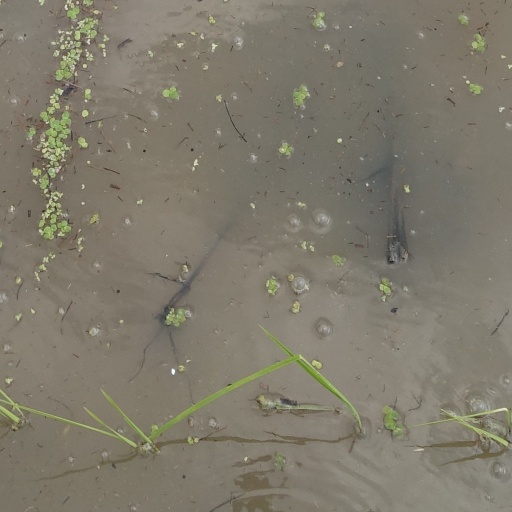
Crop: rice